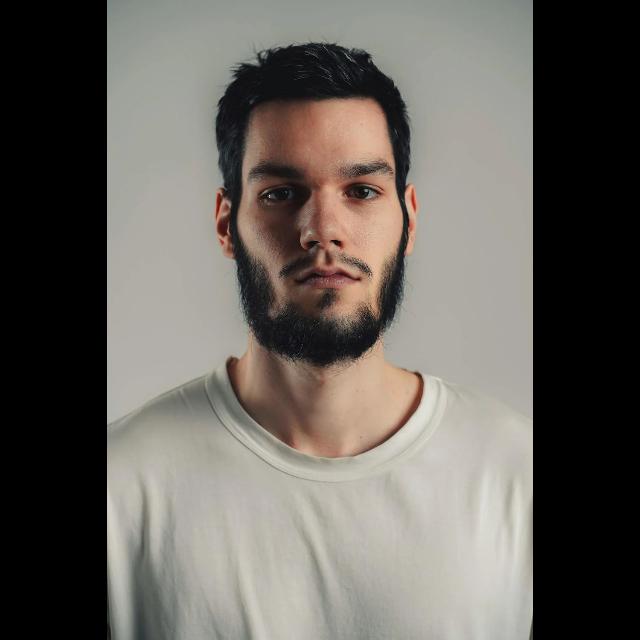
Portrait style: Real Portrait